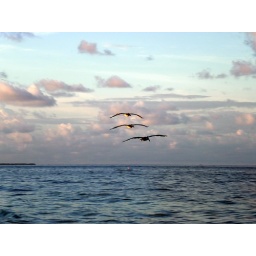
pelicans flying in formation on Treasure Island beach in Florida.